Parkhurst (crater)

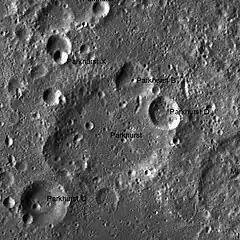
LRO WAC image

Parkhurst is a heavily degraded lunar impact crater to the northeast of the Mare Australe on the far side of the Moon. To the north-northeast of Parkhurst is the crater Scaliger and to the southwest lies the dark-floored Gernsback. The small lunar mare named Lacus Solitudinis lies due north of Parkhurst.